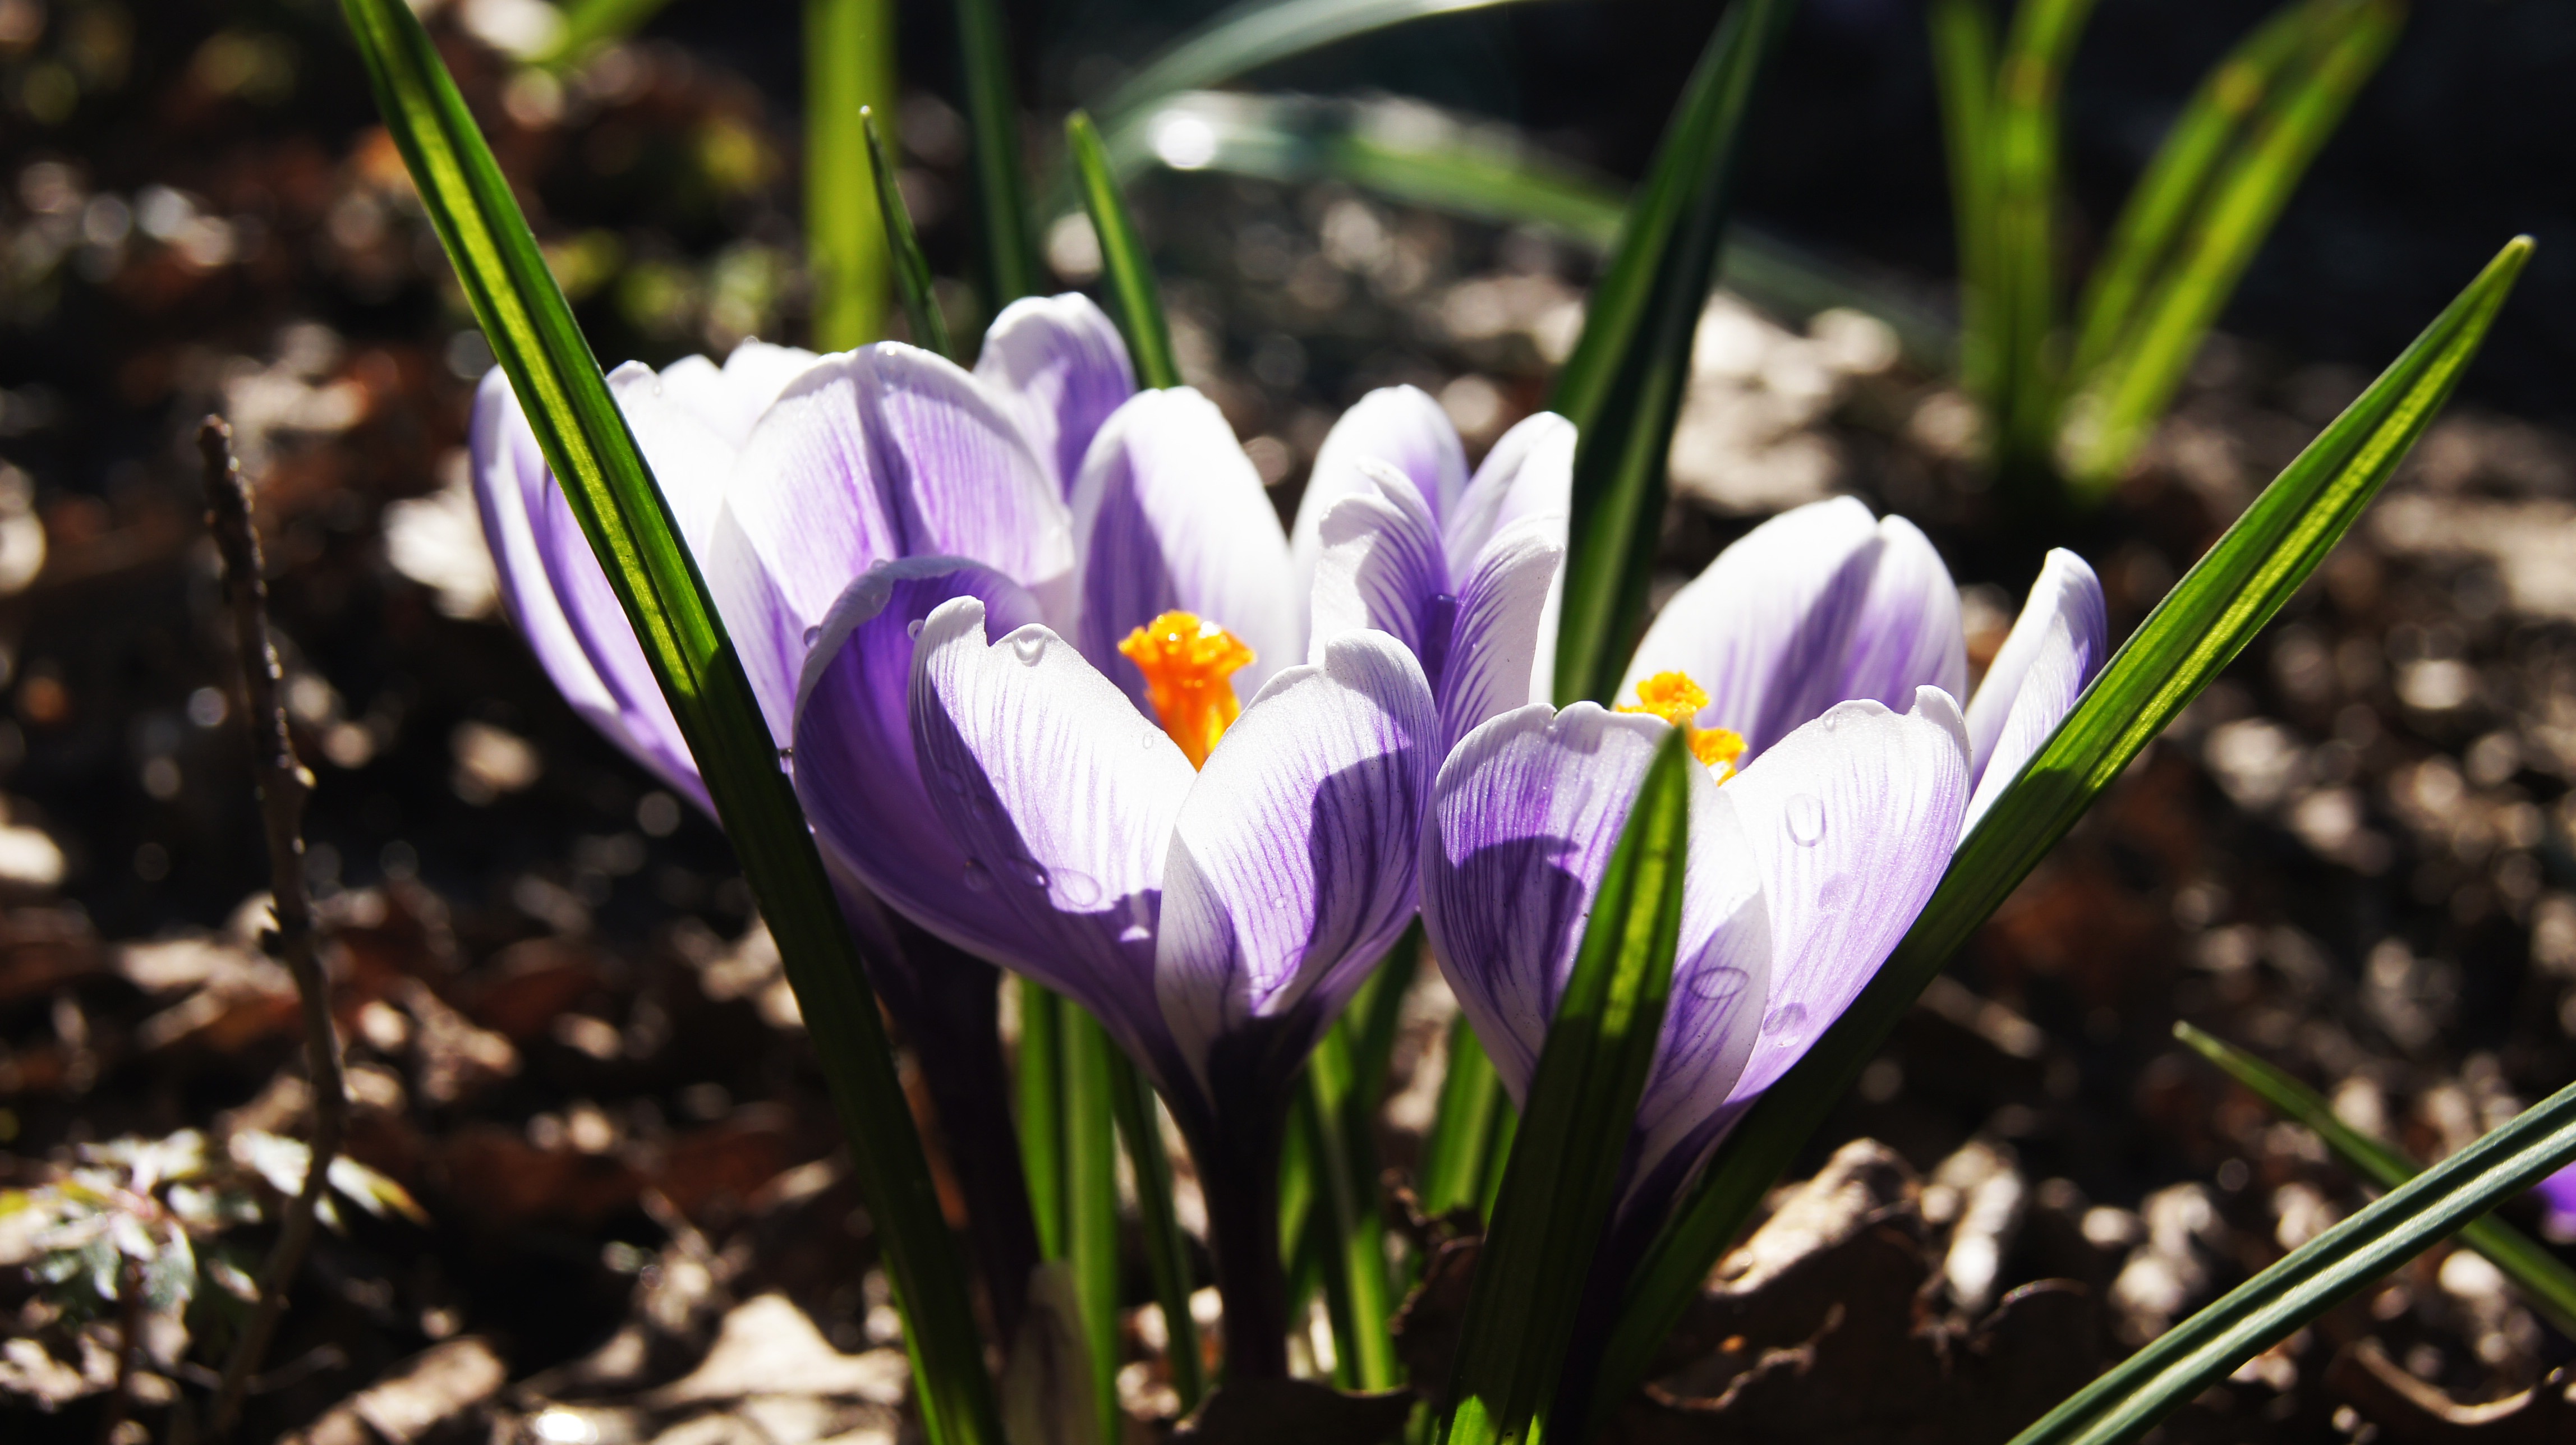
plant, flower, botany, flora, eye, crocus, snowdrop, macro photography, flowering plant, iris versicolor, land plant, iris family, randolph, satsangs, ultimate liberation